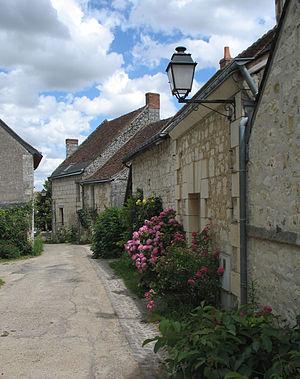
Ruelle à Crissay-sur-Manse, Indre-et-loire, France. Le village est classé parmi les plus beaux villages de France.
Crissay-sur-Manse est une commune française du département d'Indre-et-Loire, en région Centre-Val de Loire. Le village est classé parmi Les plus beaux villages de France.